Capitoline Museums

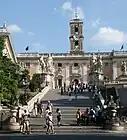
The Cordonata with the Dioscuri, which allow access to the Campidoglio

The museums display works from the ancient world (Greek, Roman, Etruscan and Egyptian), the Middle Ages and the Renaissance. They house masterpieces such as the "Equestrian Statue of Marcus Aurelius", the "Capitoline Wolf", the "Dying Gaul", the Bust of "Medusa" by Bernini, ancient sculptures, paintings (with works by artists such as Caravaggio, Titian, Pietro da Cortona, Guercino, Velázquez, Rubens), coins, jewelry and archaeological finds.